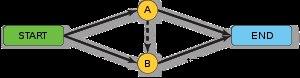
En mathématiques, et plus précisément en théorie des jeux, le paradoxe de Braess énonce que l'ajout d'une nouvelle route dans un réseau routier peut réduire la performance globale, lorsque les entités se déplaçant choisissent leur route individuellement. Cela provient du fait que l'équilibre de Nash d'un tel système n'est pas nécessairement optimal. Ce paradoxe a été mis en évidence en 1968 par le mathématicien Dietrich Braess.